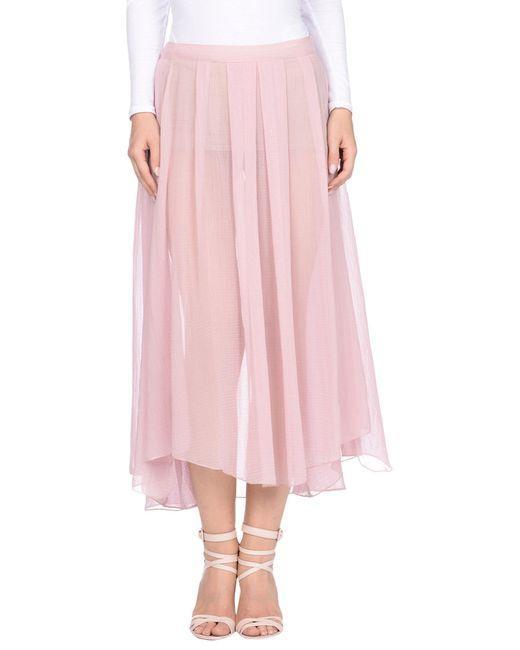
Rosa Chiffon durchsichtiger Sommerrock